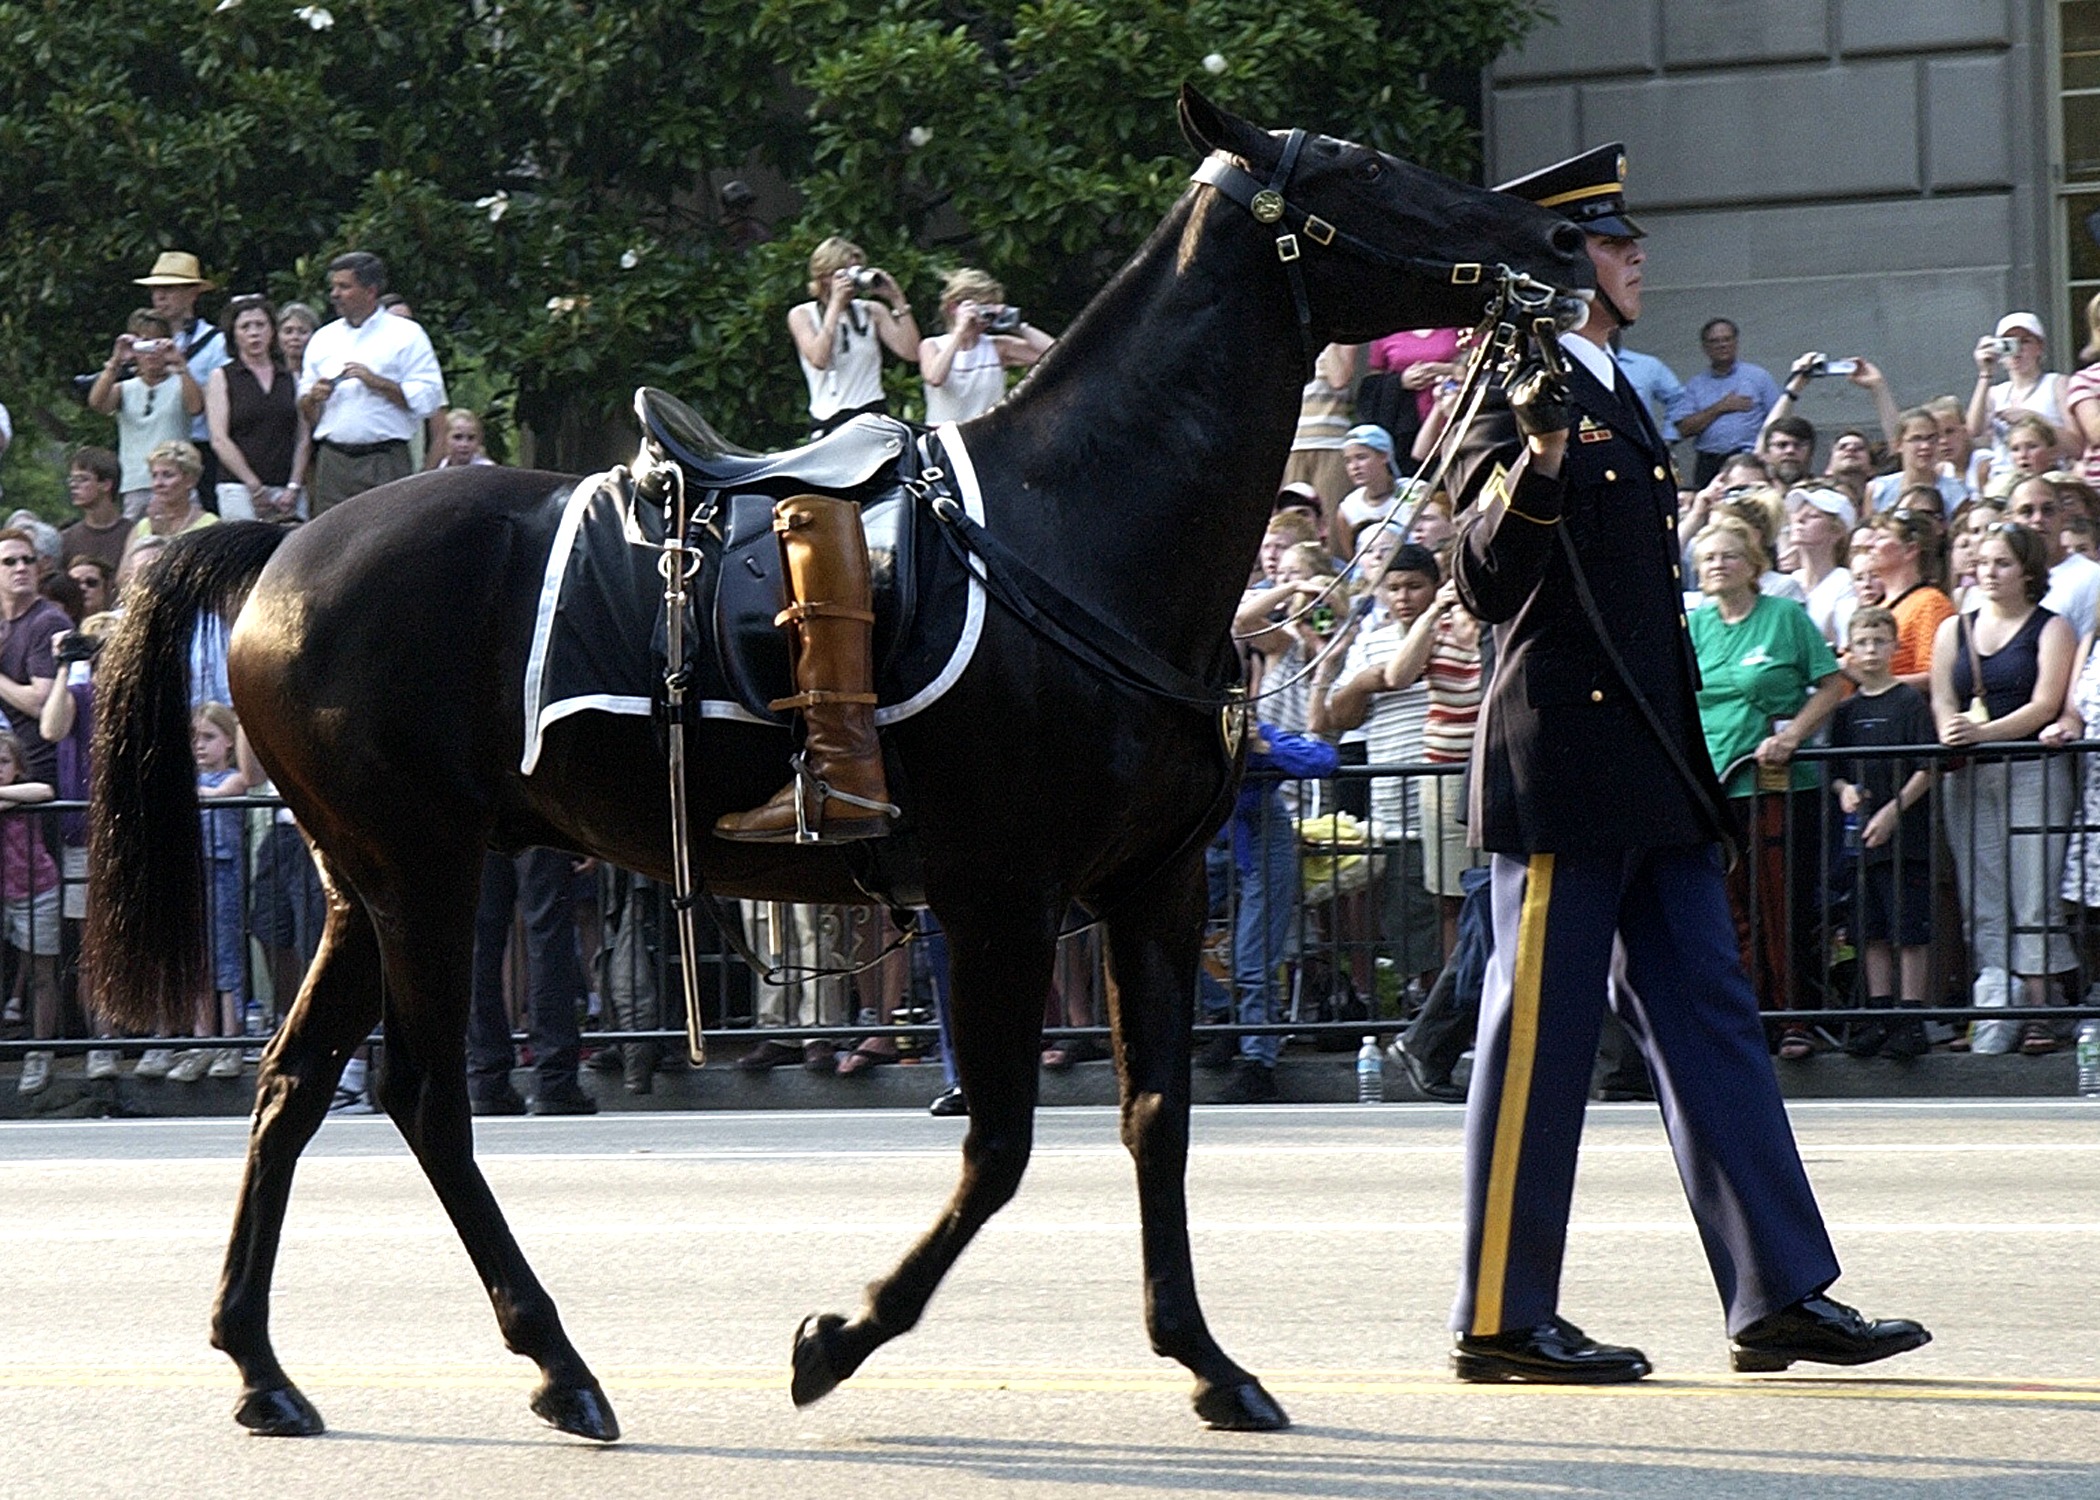
walking, people, horse, stallion, festival, jockey, somber, spectators, procession, washington dc, equestrianism, dressage, pack animal, horse like mammal, horse harness, animal sports, english riding, riderless, boots turned backwards, ronald reagan funeral